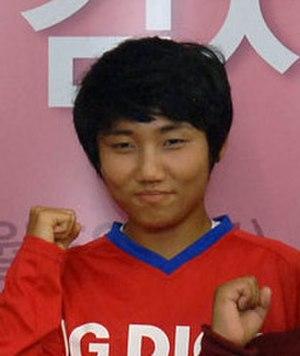
Yeo Min-ji, née le 27 avril 1993, est une footballeuse internationale sud-coréenne évoluant au poste d'attaquant au Gumi Sportstoto WFC. Elle fait également partie de l'équipe nationale depuis 2014.